Rye African-American Cemetery

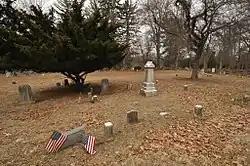
Bell family plot

The Rye African-American Cemetery, also known as the African Cemetery in Rye, is a historic 1.4 acre cemetery on North Street in Rye, New York. It was established as a burying ground for local African-Americans in 1860 through a donation of land by the Underhill family with the intent that it “shall forever hereafter kept, held and used for the purpose of a cemetery or burial place for the colored inhabitants of the said Town of Rye, and its vicinity free and clear of any charge". At least 35 of the individuals buried there are American veterans including men who served with the 20th United States Colored Infantry Regiment. The last documented burial in the cemetery was in 1964.